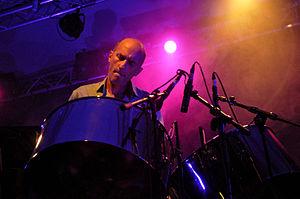
Portrait de Andy Narell, invité du André Ceccarelli Trio, réalisé le 2009-08-12 dans le cadre du Festival ""Cap Jazz"" à Cap d'Ail."
Andy Narell est un musicien et compositeur de jazz fusion américain, spécialisé dans le steelpan, dont il est l'un des plus célèbres ambassadeurs. Il est né à New York et a déménagé en Californie à son adolescence. Il a appris le steelpan à un très jeune âge dans le Queens, à New York. Son père Murray Narell était un travailleur social qui a amené le steel pan à New York dans le but de faire sortir les enfants des rues et les pousser à délaisser leurs gangs pour rejoindre des steel bands. Andy Narell, parallèlement à sa carrière solo, a été membre de divers groupes tels que le Caribbean Jazz Project, Montreux ou Sakésho et a joué avec Béla Fleck and the Flecktones. Il a un frère, Jeff Narell, lui aussi paniste avec son propre style et sa propre carrière solo.